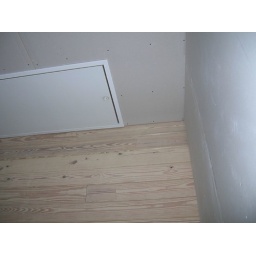
A look at the wall and ceiling in the big bedroom with the pull down stairs to get into the attic.